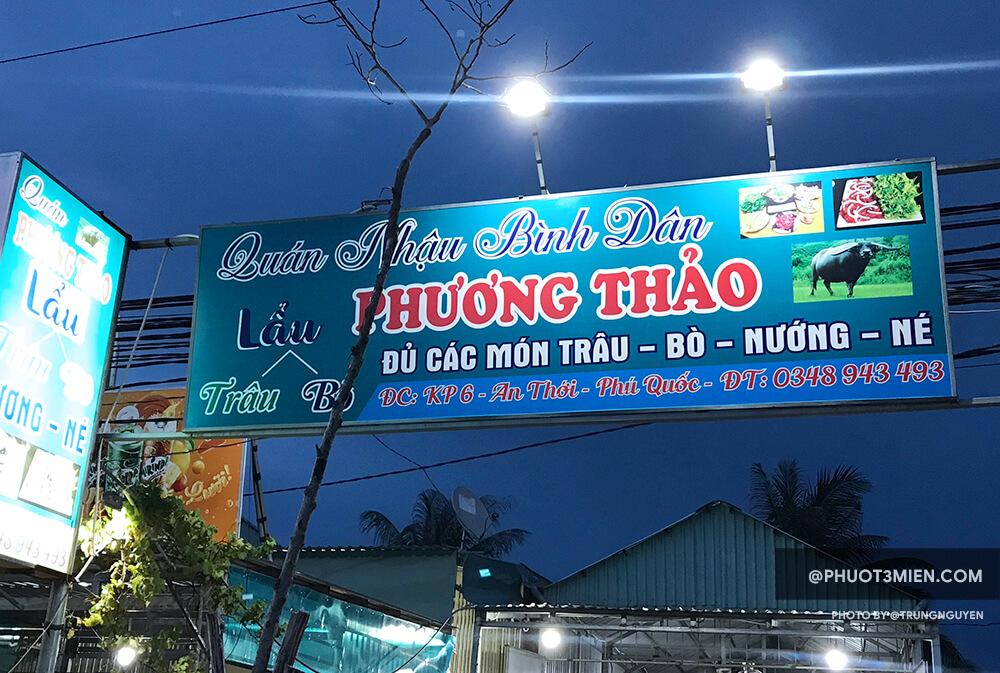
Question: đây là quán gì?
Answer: đây là quán nhậu